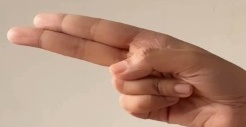
ASL sign: H